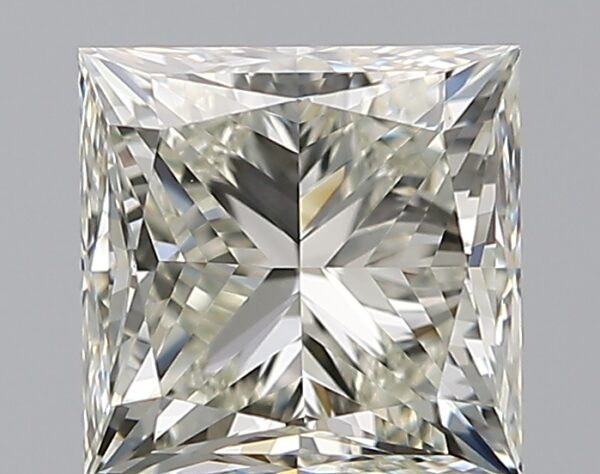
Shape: princess
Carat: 0.9
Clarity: VS1
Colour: L
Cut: VG
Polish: EX
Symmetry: GD
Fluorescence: N
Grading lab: GIA
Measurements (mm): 5.03 x 5.02 x 3.76